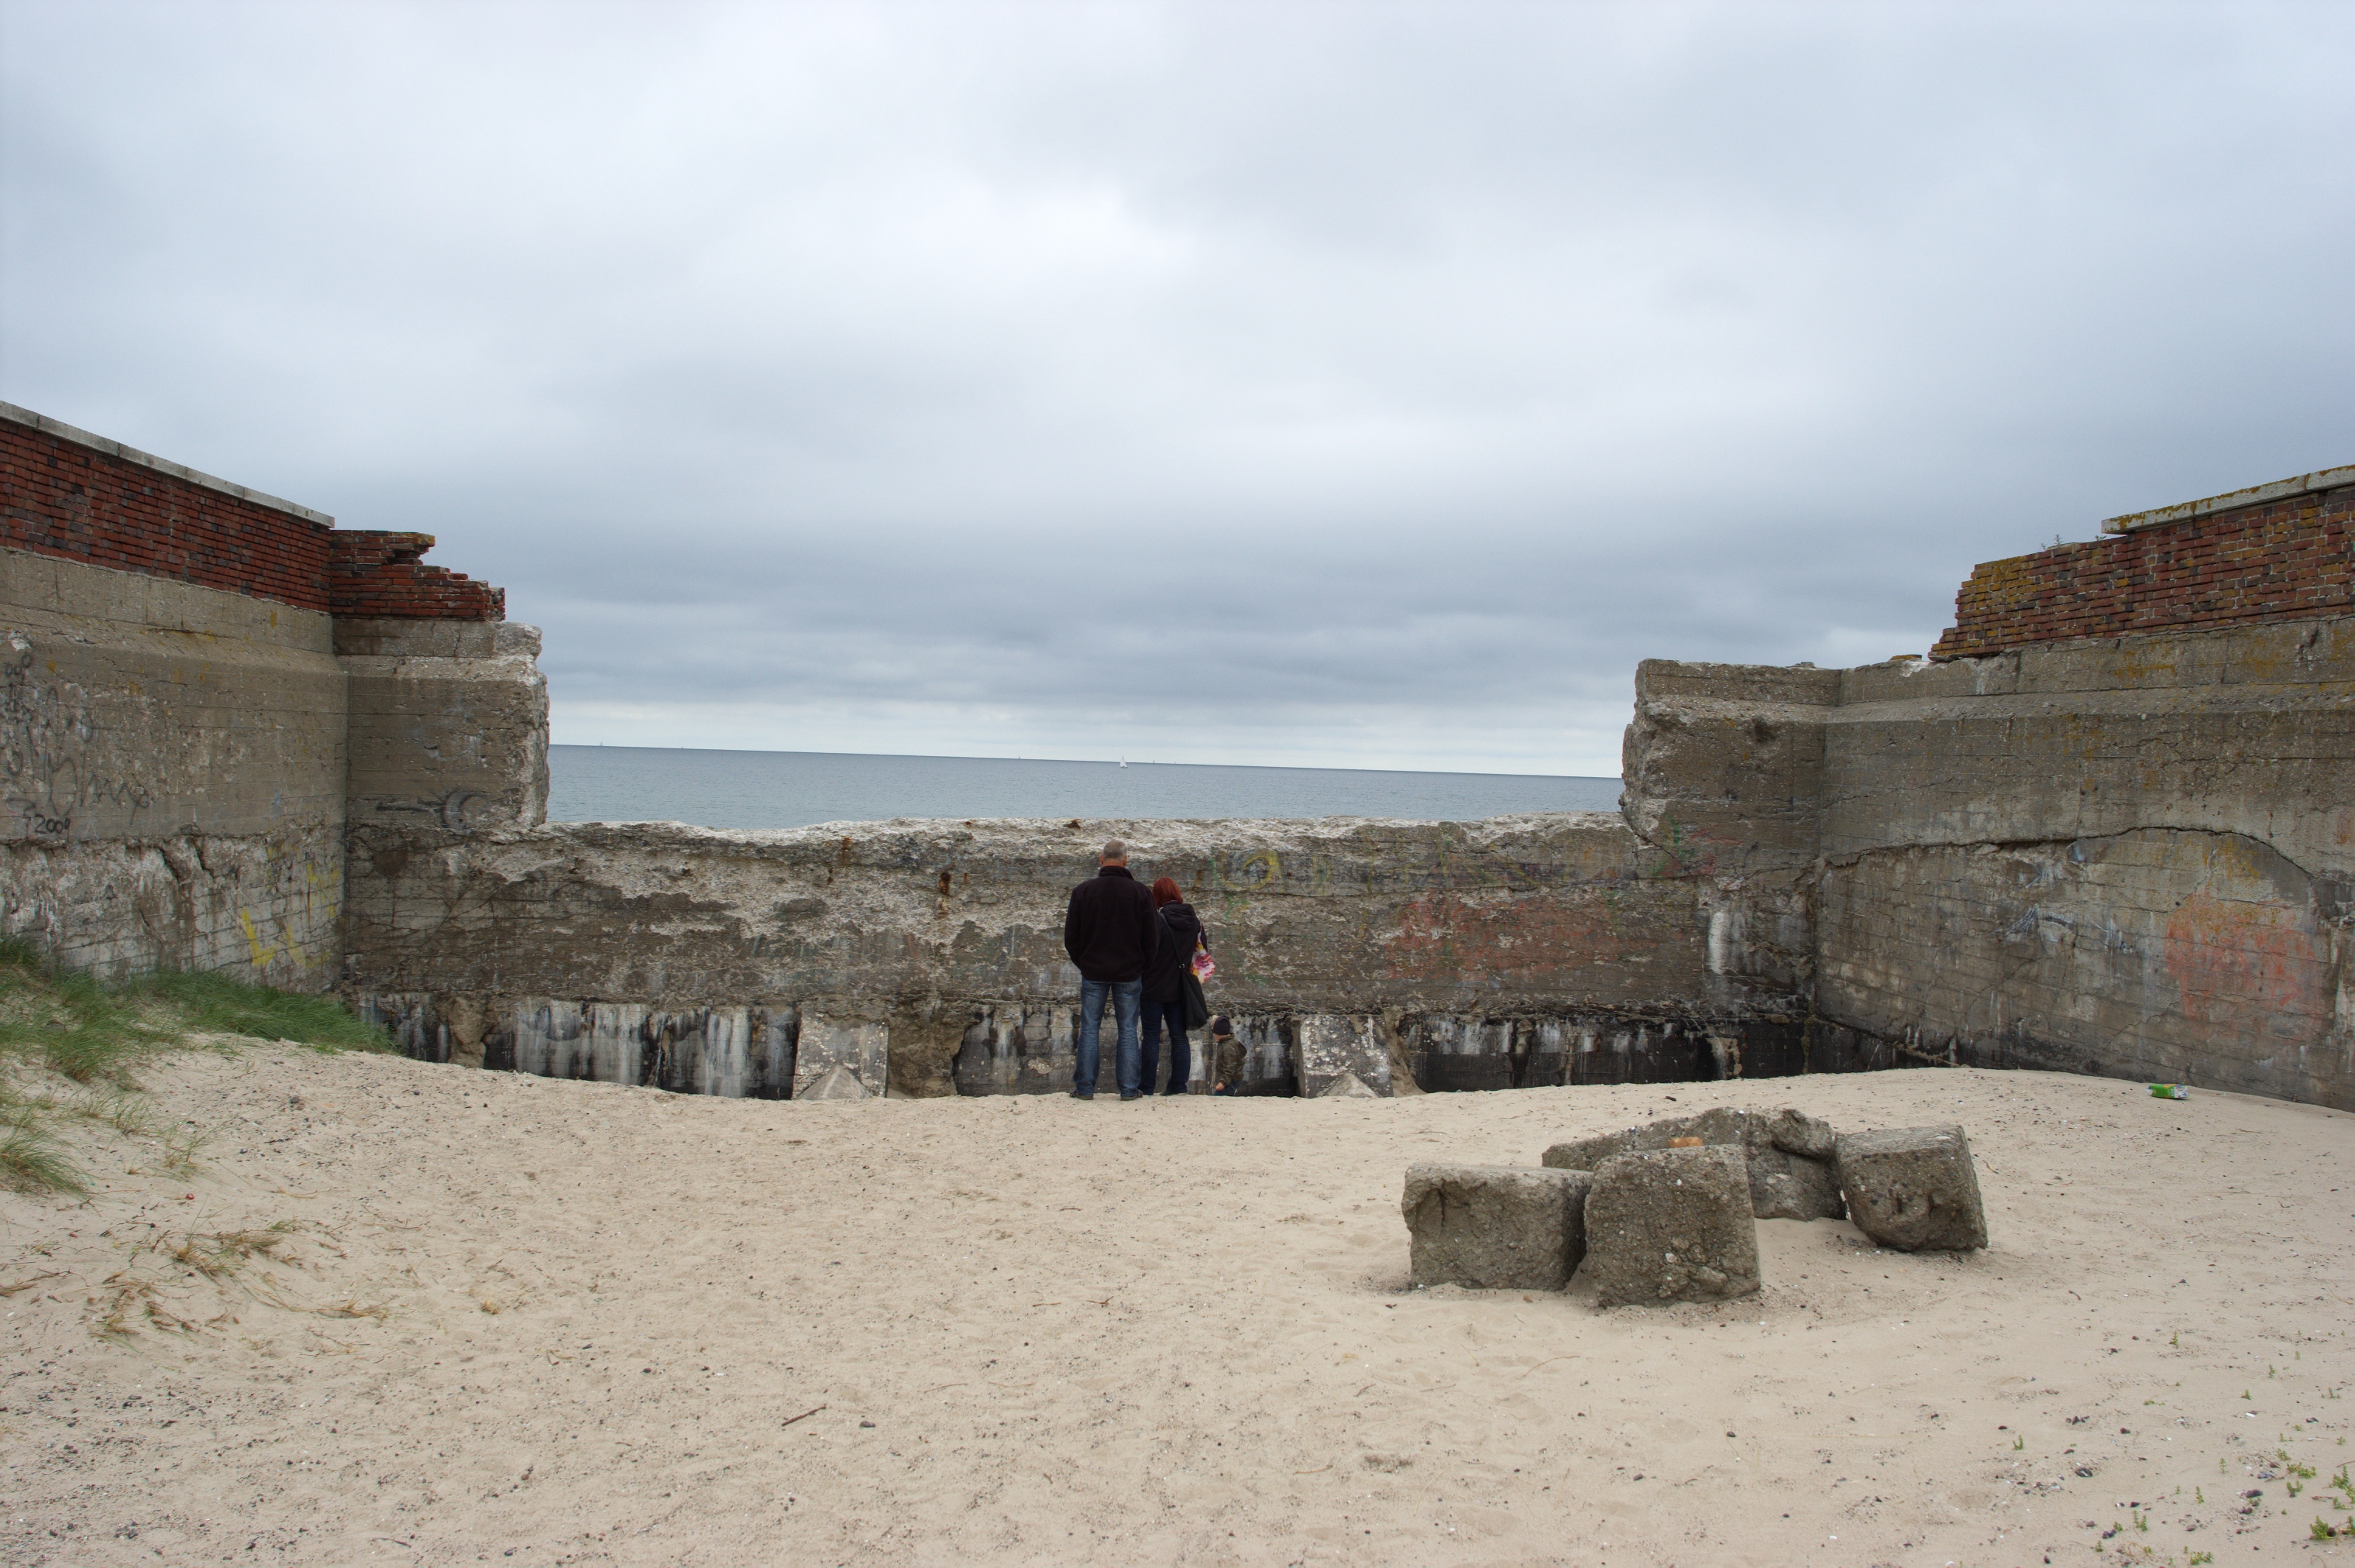
landscape, sea, rock, monument, vacation, travel, fortification, terrain, 2011, temple, ruins, germany, deutschland, history, pentax, 20mm, mecklenburgvorpommern, lenstagged, steffenzahn, k100d, justpentax, iamflickr, voigtlander, skopar, colorskopar, cv20, colorskopar20mmf35slii, 20mmf35slii, voigtlander20mm, cv2035, skopar20mmf35, mecklenburg, pirawnha, zome, voigtl nder20mmf35colorskoparslii, voigtl nder20mmf35, ancient history